Easy A

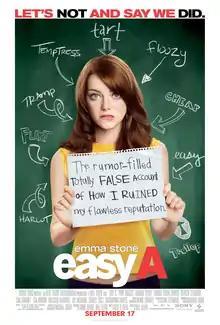
Theatrical release poster

Easy A (stylized as easy A) is a 2010 American teen romantic